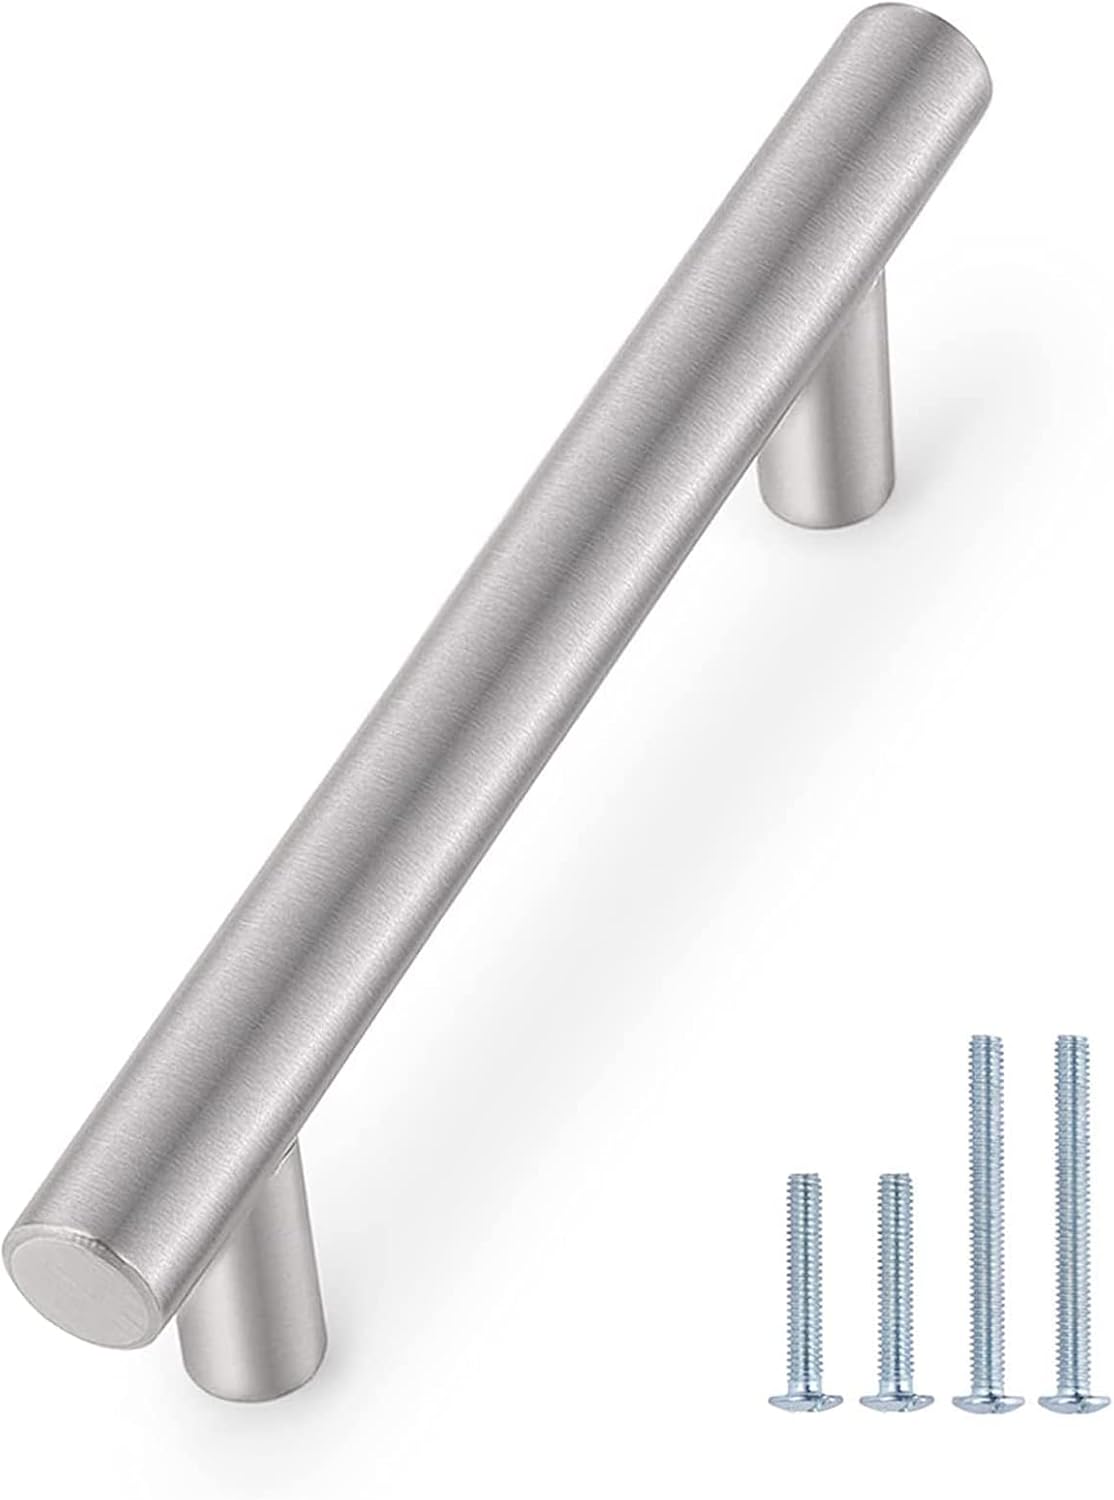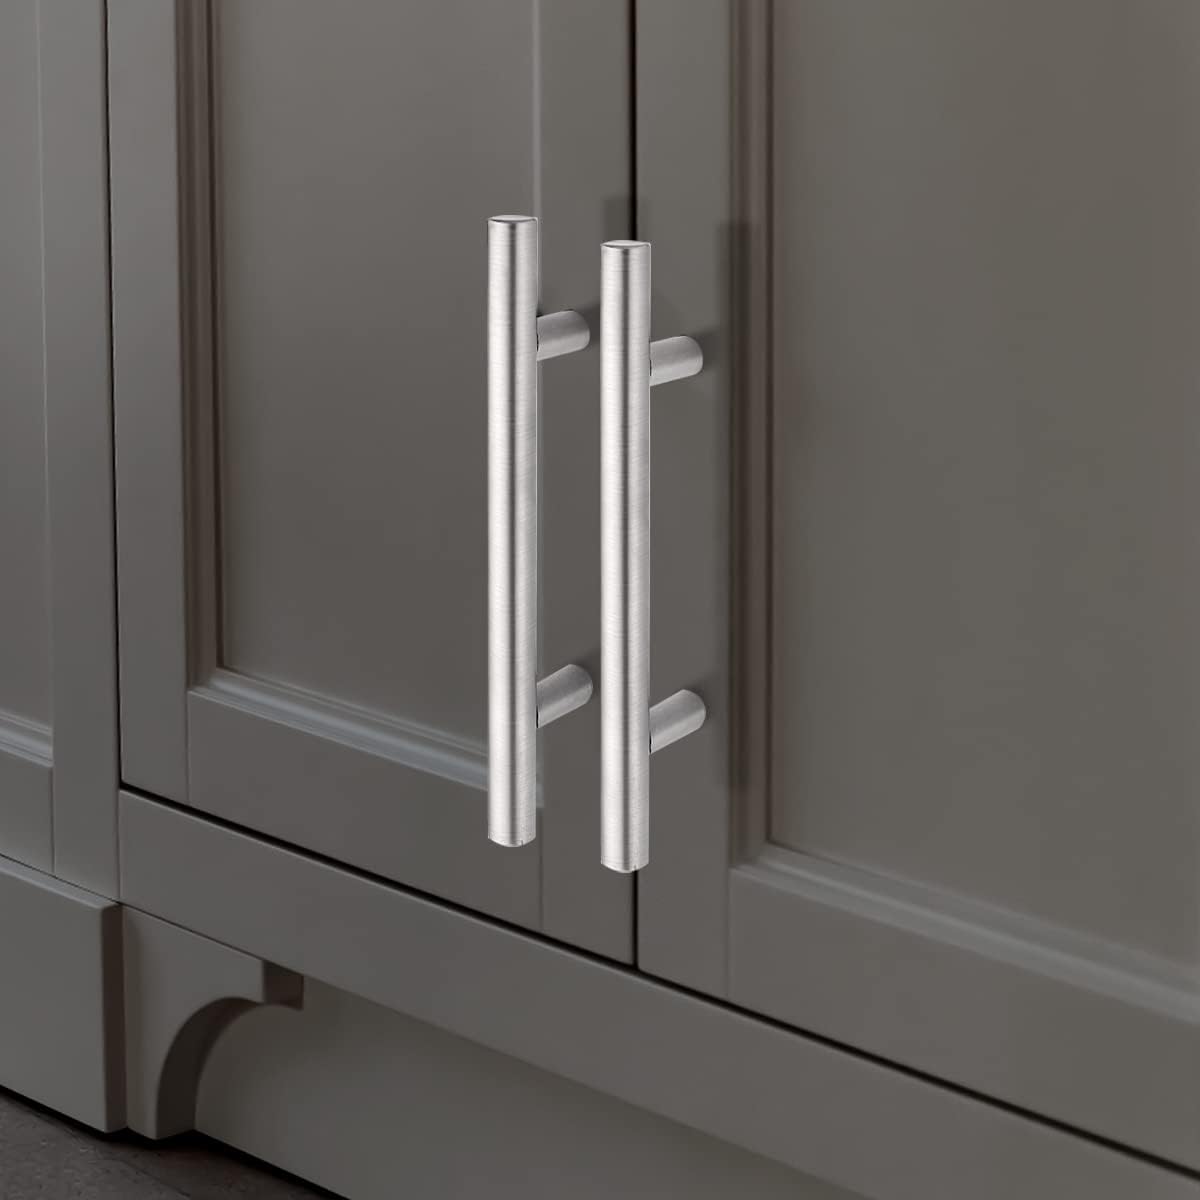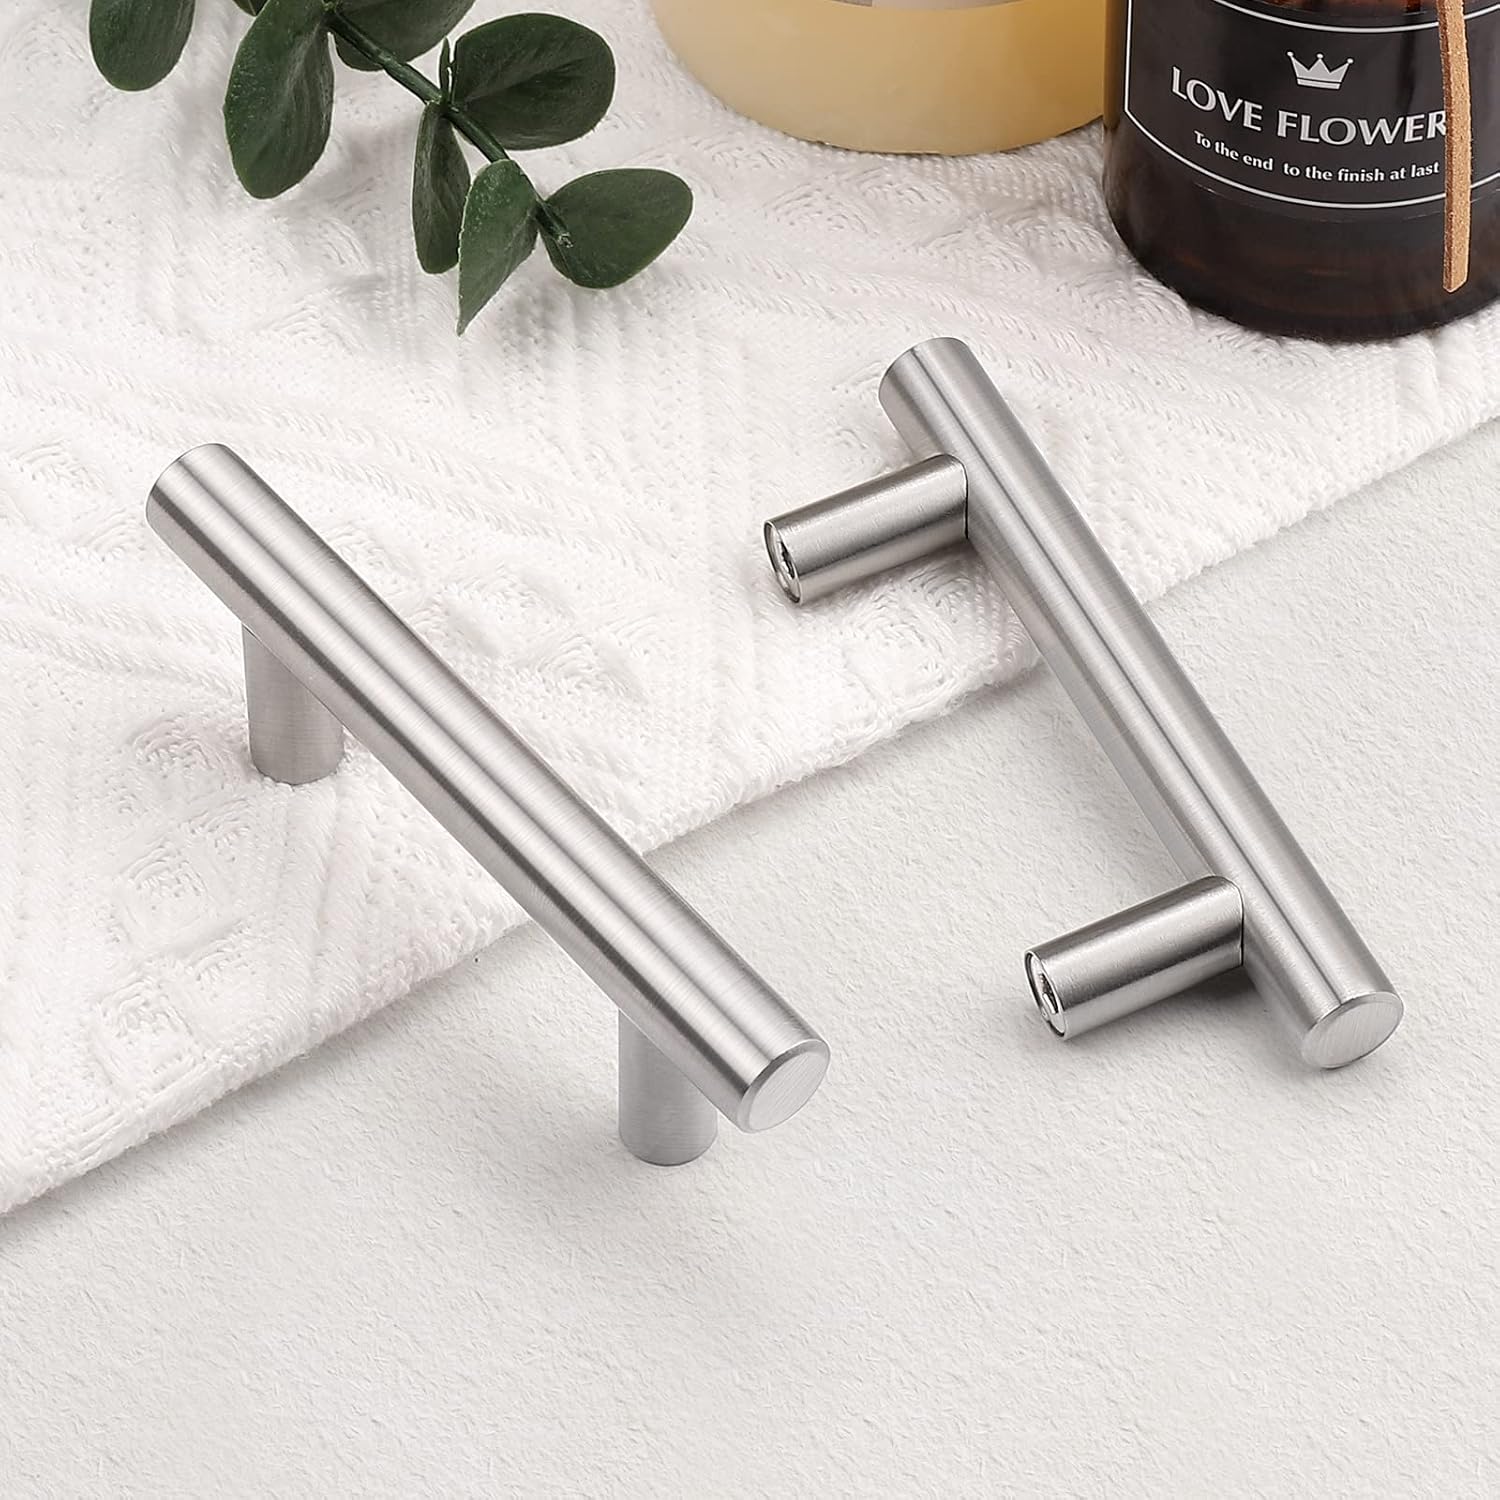
Probrico 5 Pack 3-3/4 Inch Cabinet Handles Brushed Nickel, Satinless Steel Cabinet Pulls for Kitchen Cupboard, T Bar Drawer Handles Dresser Pulls, 3.75 Inch Hole Centers, 6 Inch Length
Category: Tools & Home Improvement
High Quality Products: These pulls can prove functional & elegant throughout the years. They are made of high quality Stainless Steel bar in Brushed Nickel FinishEASY TO INSTALL: Installs in minutes with just a screwdriver. Each nickel hardware is individually wrapped and bagged to protect the lovely nickel finish. BEAUTIFUL DESIGN: This handle features a Simple Euro design, Beautiful, timeless design that can be used forever. Wide Variety of Uses: Perfect for different style of cabinet, wardrobe, wine cabinet, locker. You can freely match according to your furniture. Mounting Screws Included: The two size screws included are M4X25mm and M4X45mm Package Included: Cabinet Pulls Screws About Probrico Probrico has been known for offering decorative Home hardware: pulls and knobs, drawer slides, door hinge, concealed hinge, door locks and more. In recent years, we’ve expanded our product offering to enhance the look and feel of various rooms in the home. Take a look at our decorative cabinet hardware featuring unique finishes and designs, as well as functional cabinet hardware to fit a variety of cabinets and drawers. Probrico offers solutions for all of your home décor needs.
Features: Pack of 5 Brushed Nickel Finish Satinless Steel Kitchen Cabinet Pulls, Hollow & Lightweight but Sturdy & Durable. Easy Installation. | Hole Centers: 96mm(3-3/4"); Total Length: 150mm(6"); Diameter: 12mm(1/2"); Projection: 32mm(1-1/4") | [SCREWS]: Come with two size screws: M4*25mm & M4*45mm. Please measure both center to center distance on the holes correctly | [MODERN EURO STYLE]: This handle pull will give your kitchen/bathroom/bedroom, cabinet,wardrobe a very clear and beautiful look | [PACKAGED INDIVIDUALLY]: Each nickel hardware is individually wrapped and bagged to protect the lovely nickel finish